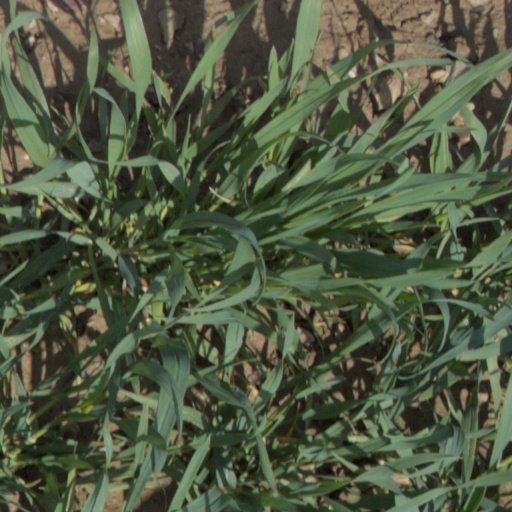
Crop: wheat